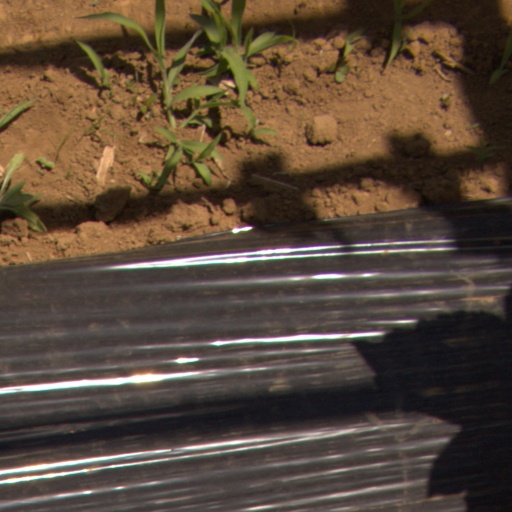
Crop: Jerusalem artichoke